Eugenio Pacelli's 1936 visit to the United States

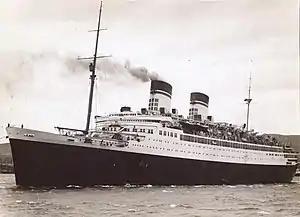
Pacelli arrived on the SS "Conte di Savoia", which waited for him in New York for his return voyage.

It was customary for Pacelli to take an annual vacation, and he changed his plans from Switzerland at the last moment. According to "The New York Times", no secretaries or officials accompanied Pacelli, only Enrico Galeazzi, his gentleman-in-waiting and a Vatican City architect. In fact, "The New York Times" failed to report the presence of Sister Pascalina Lehnert, the secretary and confidant of Pacelli since the time of his nunciature to Germany.